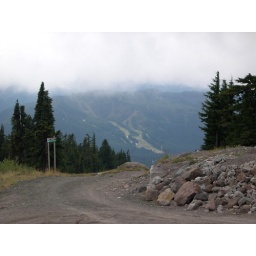
The mountain road up to the lodge. We're at around 10000 feet up at this point.